St. Anne Shell Chapel

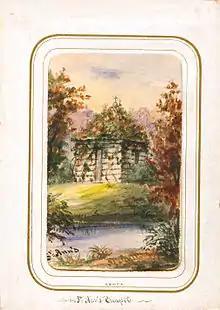
This painting by Mother Mary Cecilia Bailly shows the original chapel, completed in 1844 and torn down in 1875.

In November 1843, congregation foundress Saint Mother Theodore Guerin and Sister Mary Cecilia Bailly were returning from France with three French postulants after a fundraising trip. Sailing on the "Nashville", the sisters encountered a fierce storm that threatened to sink the craft. The sisters prayed to the Blessed Virgin Mary and to St. Anne for safety. (Guerin originally hailed from Brittany, France, where St. Anne is honored as patron of sailors.)